Religious affiliations of presidents of the United States

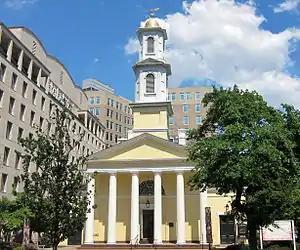
The majority of American presidents have belonged to Protestant faiths. St. John's Church, an Episcopal church in Washington, D.C., has been visited by every sitting president since James Madison.

Religious affiliations can affect the electability of the presidents of the United States and shape their stances on policy matters and their visions of society and also how they want to lead it. While no president so far has ever openly identified as an atheist, Thomas Jefferson, Abraham Lincoln, and William Howard Taft were speculated to be atheists by their opponents during political campaigns; in addition, a survey during the first presidency of Donald Trump showed that 63% of Americans did not believe he was religious, despite his professed Christian affiliation. Conspiracy theorists also falsely circulated rumors that Barack Obama was a Muslim during his 2004 Senate campaign and later time as President. Conversely, other presidents, such as Jimmy Carter, used their faith as a defining aspect of their campaigns and tenure in office.